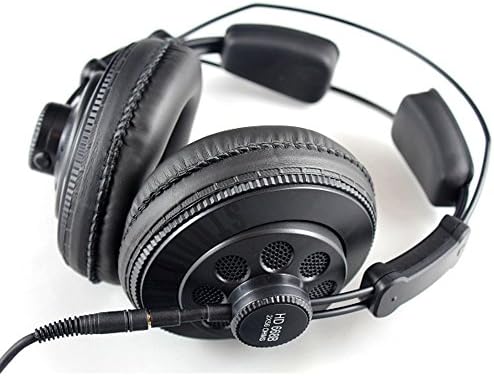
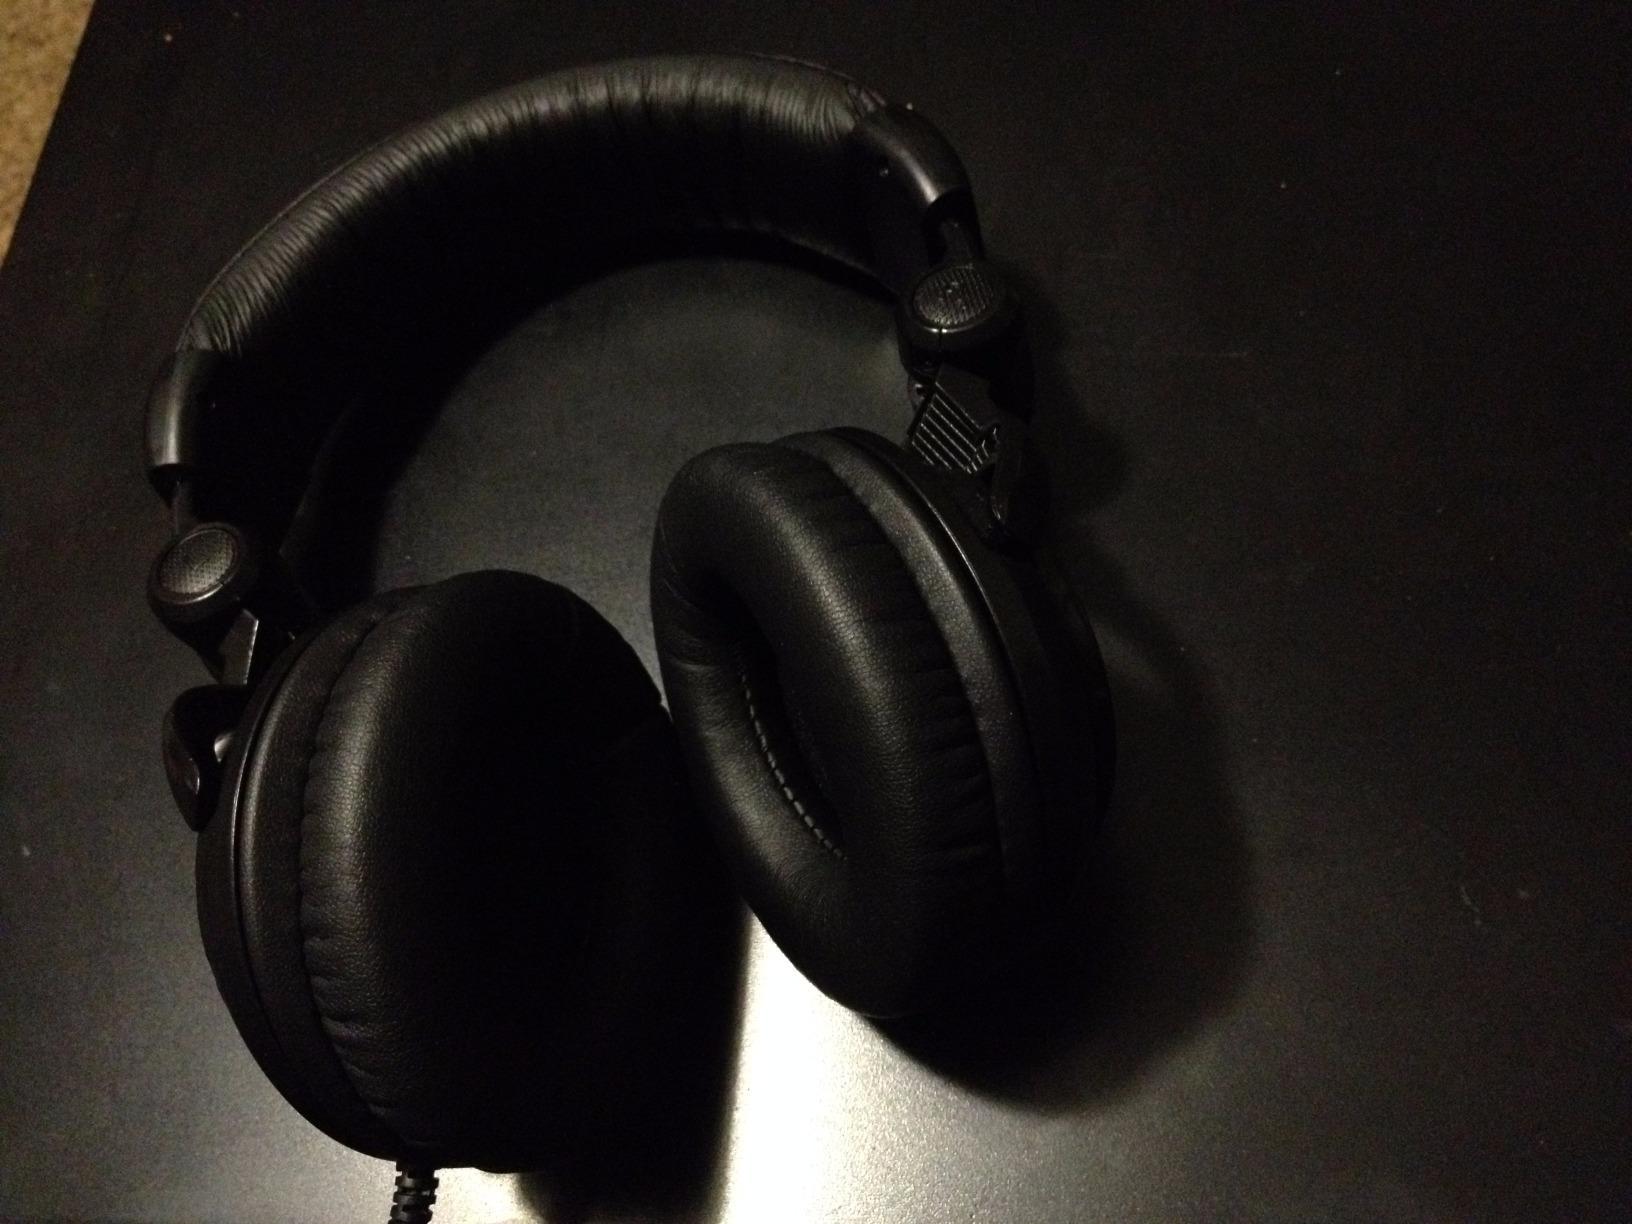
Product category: headphones
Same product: no